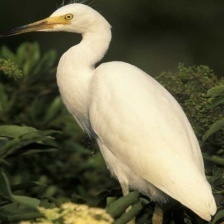
Species: SNOWY EGRET
Scientific name: EGRETTA THULA